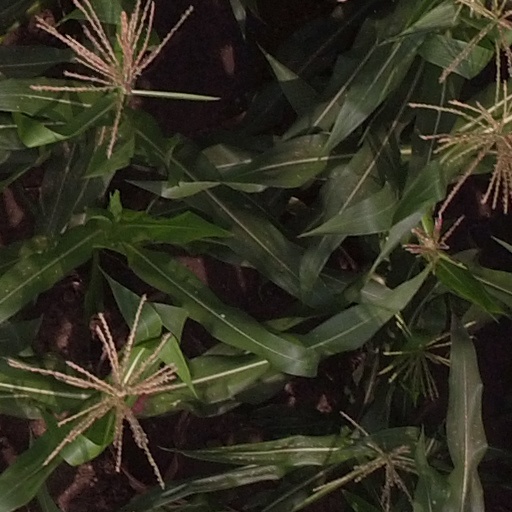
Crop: maize; corn